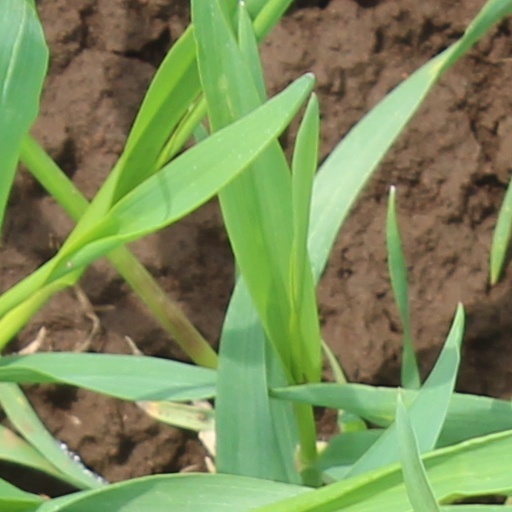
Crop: wheat